Tamara Erofeyeva

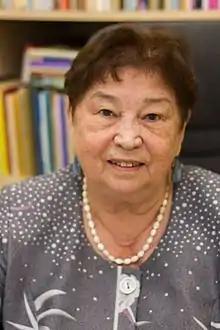
Tamara Erofeyeva

Tamara Ivanovna Erofeyeva (born June 29, 1937) is a Soviet-Russian linguist. She is a Doctor of Philology, served as Dean of the philological faculty at Perm State University (1982 - 1988), is a leader of Sociolinguistic study of urban language, head of the school of Socio- and Psycholinguistics in the Department of General and Slavonic Linguistics at Perm State National Research University, and is an Honorary Figure of Russian Higher Education.